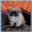
Label: dog